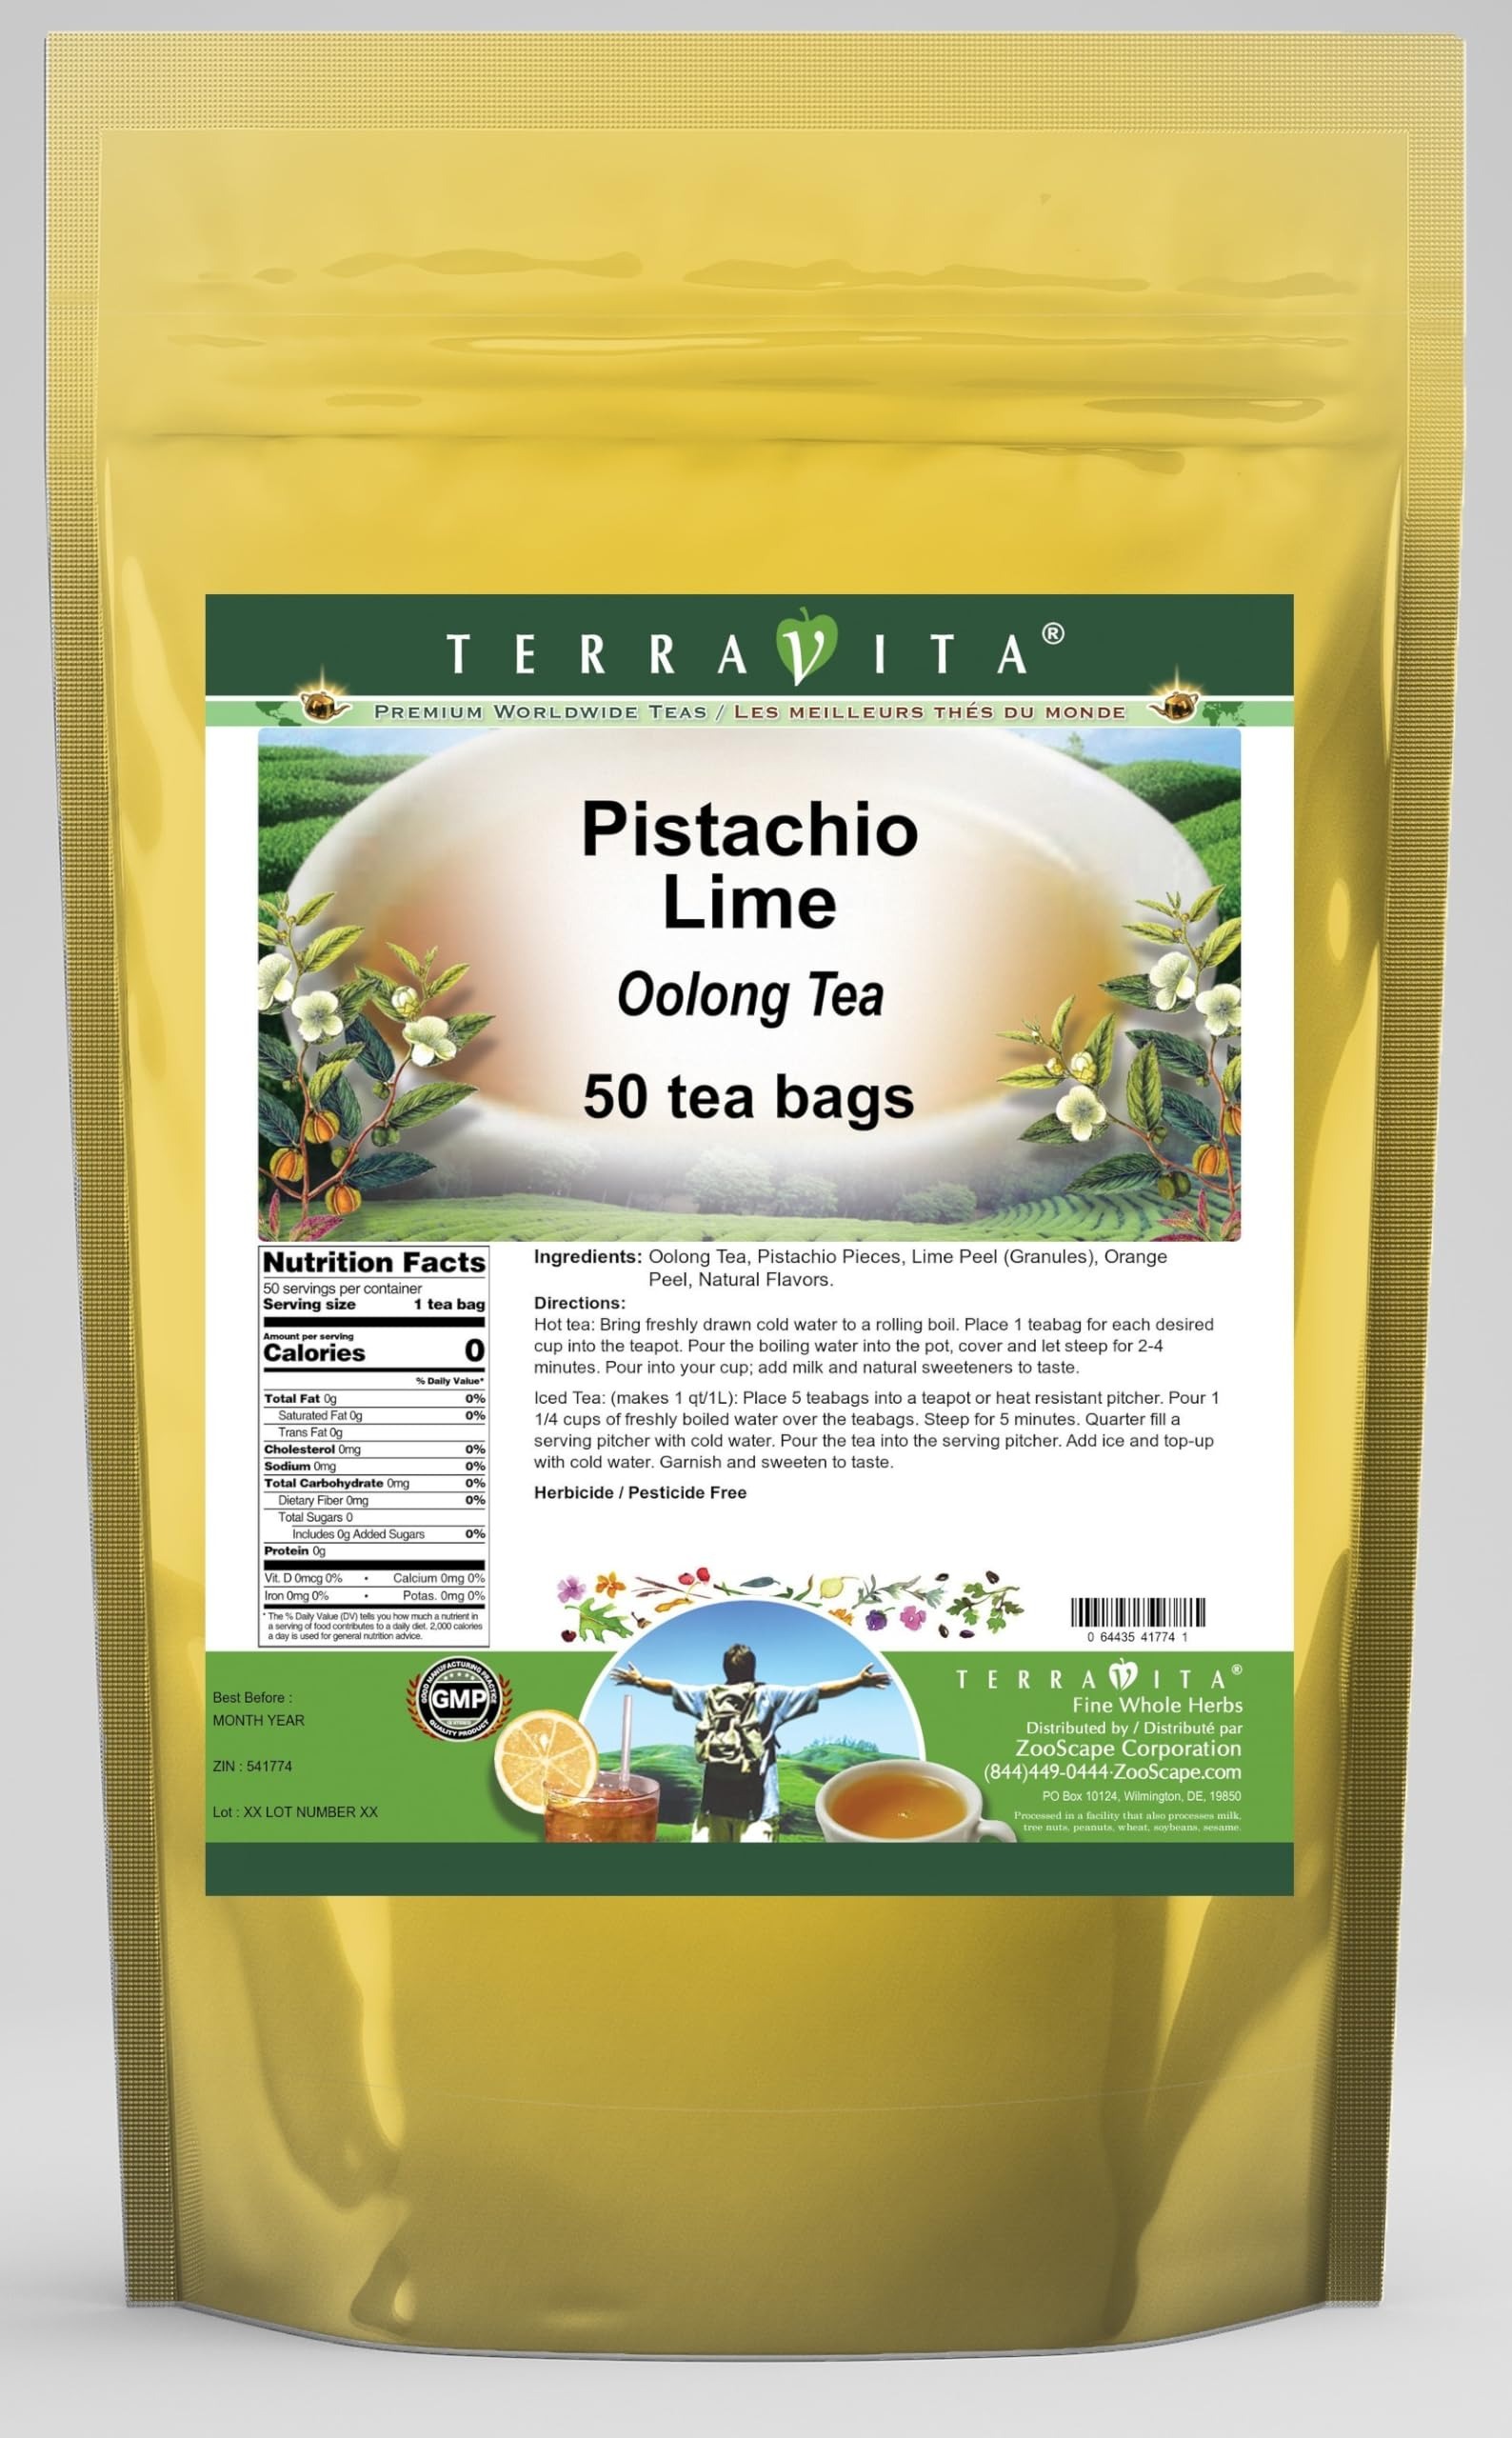
Item Name: Pistachio Lime Oolong Tea (50 tea bags, ZIN: 541774) - 2 Pack
Bullet Point 1: Our Pistachio Lime Oolong Tea is a luxurious flavored Oolong tea with Pistachio Pieces, Lime Peel and Orange Peel that you can enjoy hot or cold! The Pistachio Lime flavor and aroma is wonderful! - Ingredients: Oolong tea, Pistachio Pieces, Lime Peel, Orange Peel and Natural Pistachio Lime Flavor.
Bullet Point 2: No fillers.
Bullet Point 3: Manufacturer: TerraVita
Bullet Point 4: Size: 50 tea bags
Bullet Point 5: Oolong Tea Bags - Packed in a convenient upright pouch!
Product Description: Our Pistachio Lime Oolong Tea is a luxurious flavored Oolong tea with Pistachio Pieces, Lime Peel and Orange Peel that you can enjoy hot or cold! The Pistachio Lime flavor and aroma is wonderful! - Ingredients: Oolong tea, Pistachio Pieces, Lime Peel, Orange Peel and Natural Pistachio Lime Flavor. - Hot tea brewing method: Bring freshly drawn cold water to a rolling boil. Place 1 teabag for each desired cup into the teapot. Pour the boiling water into the pot, cover and let steep for 2-4 minutes. Pour into your cup; add milk and natural sweeteners to taste. - Iced tea brewing method: (to make 1 liter/quart): Place 5 teabags into a teapot or heat resistant pitcher. Pour 1 1/4 cups of freshly boiled water over the teabags. Steep for 5 minutes. Quarter fill a serving pitcher with cold water. Pour the tea into the serving pitcher. Add ice and top-up with cold water. Garnish and sweeten to taste. - TerraVita is an exclusive line of premium-quality, natural source products that use only the finest, purest and most potent ingredients found around the world. TerraVita is hallmarked by the highest possible standards of purity, potency, stability and freshness. All of our products are prepared with the highest elements of quality control, from raw materials through the entire manufacturing process, up to and including the moment that the bottles or bags are sealed for freshness and shipped out to you. Our highest possible standards are certified by independent laboratories and backed by our personal guarantee. - TerraVita exists to meet and ensure your family's health and wellness without the harmful effects of chemicals and health products. We strive to make all of our products affordable and reliable and are constantly searching the market to maintain our affordability and to l
Value: 100.0
Unit: Count

Price: 38.54